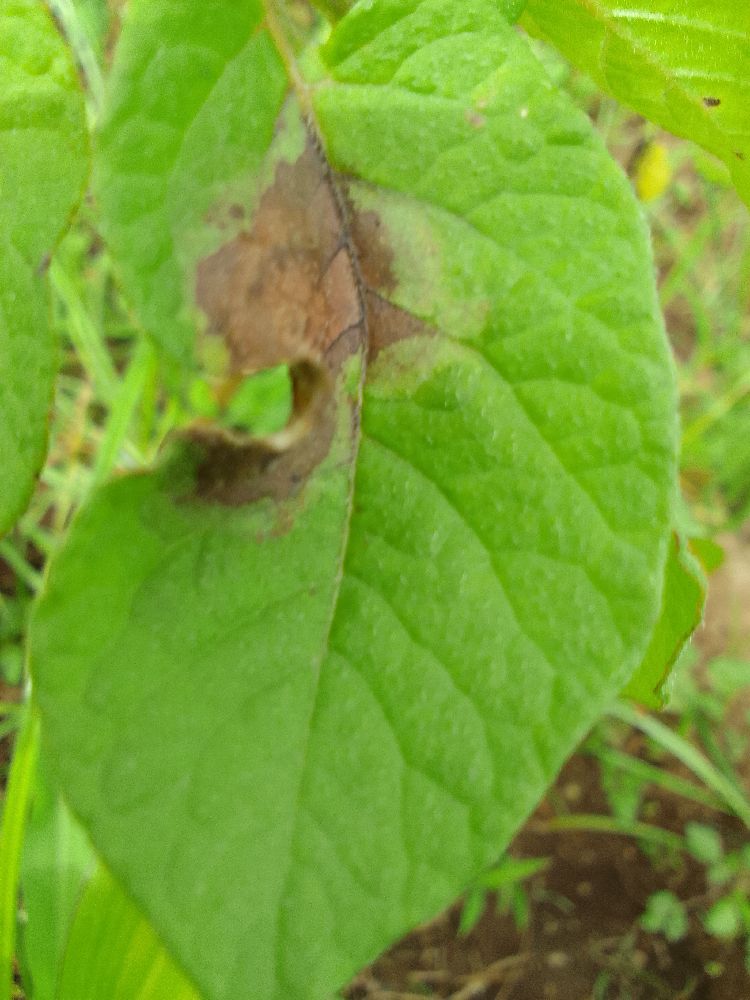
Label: Late blight